Marc Garneau

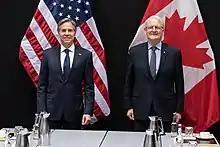
Garneau meets with U.S. Secretary of State Antony J. Blinken in Reykjavík in May 2021.

In March 2019, after days of initial refusal to take actions following the crash of Ethiopian Airlines Flight 302, Garneau who had even gone so far as to say on March 11 that he would board a 737 MAX 8 "without hesitation" as an apparent show of support for the Boeing Company, finally agreed on March 13 to ground and prohibit all Boeing 737 MAX aircraft from flying in Canadian airspace. The Trump administration followed suit later that day. This stood in contrast to the ministry's previous stance, where Garneau insisted the plane was safe to fly, thus making Canada one of the only two nations still flying a substantial number of Boeing 737 MAX planes at the time.